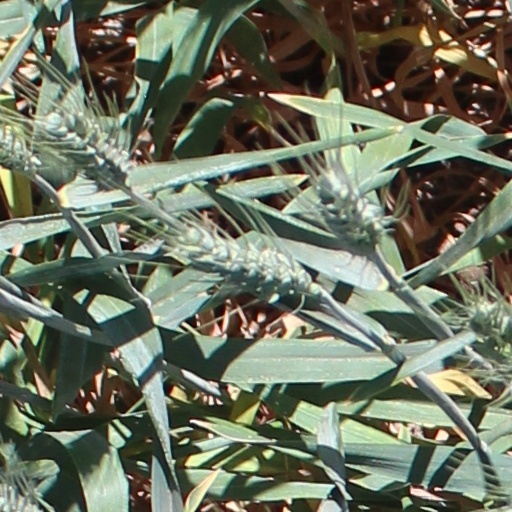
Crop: wheat